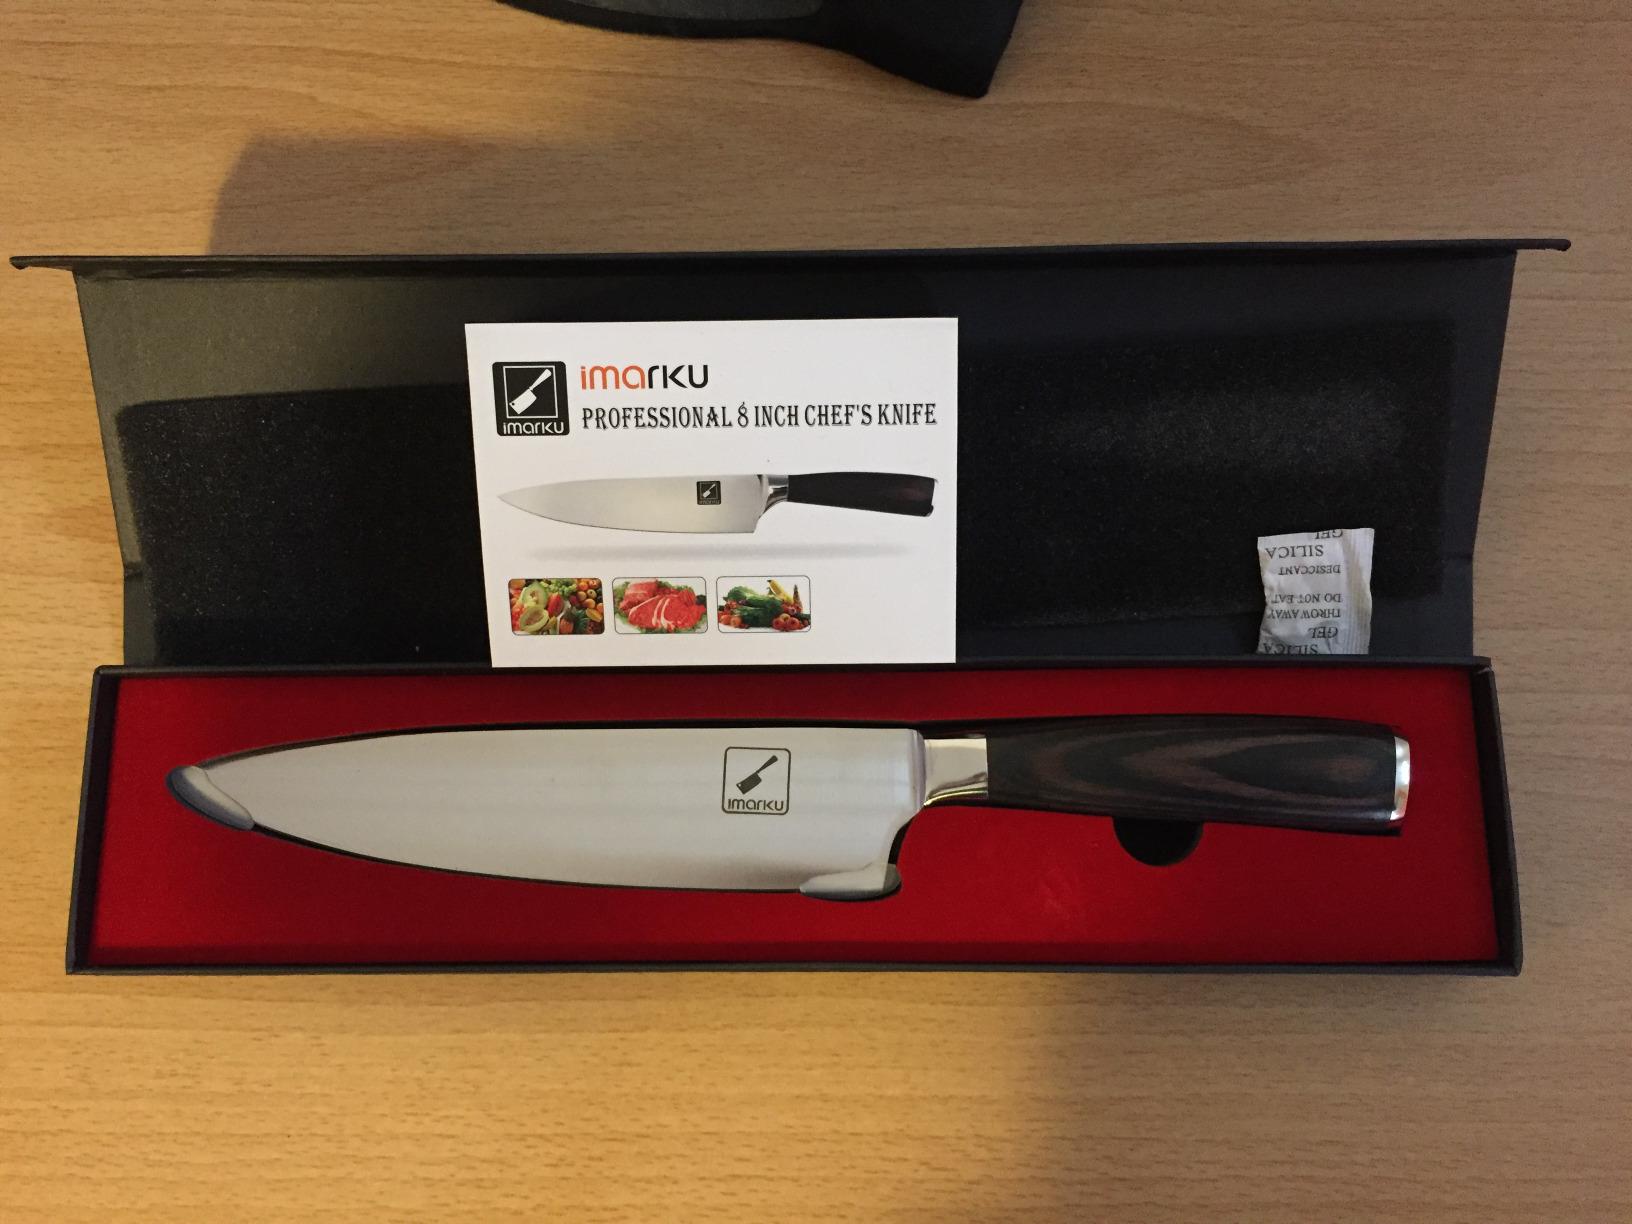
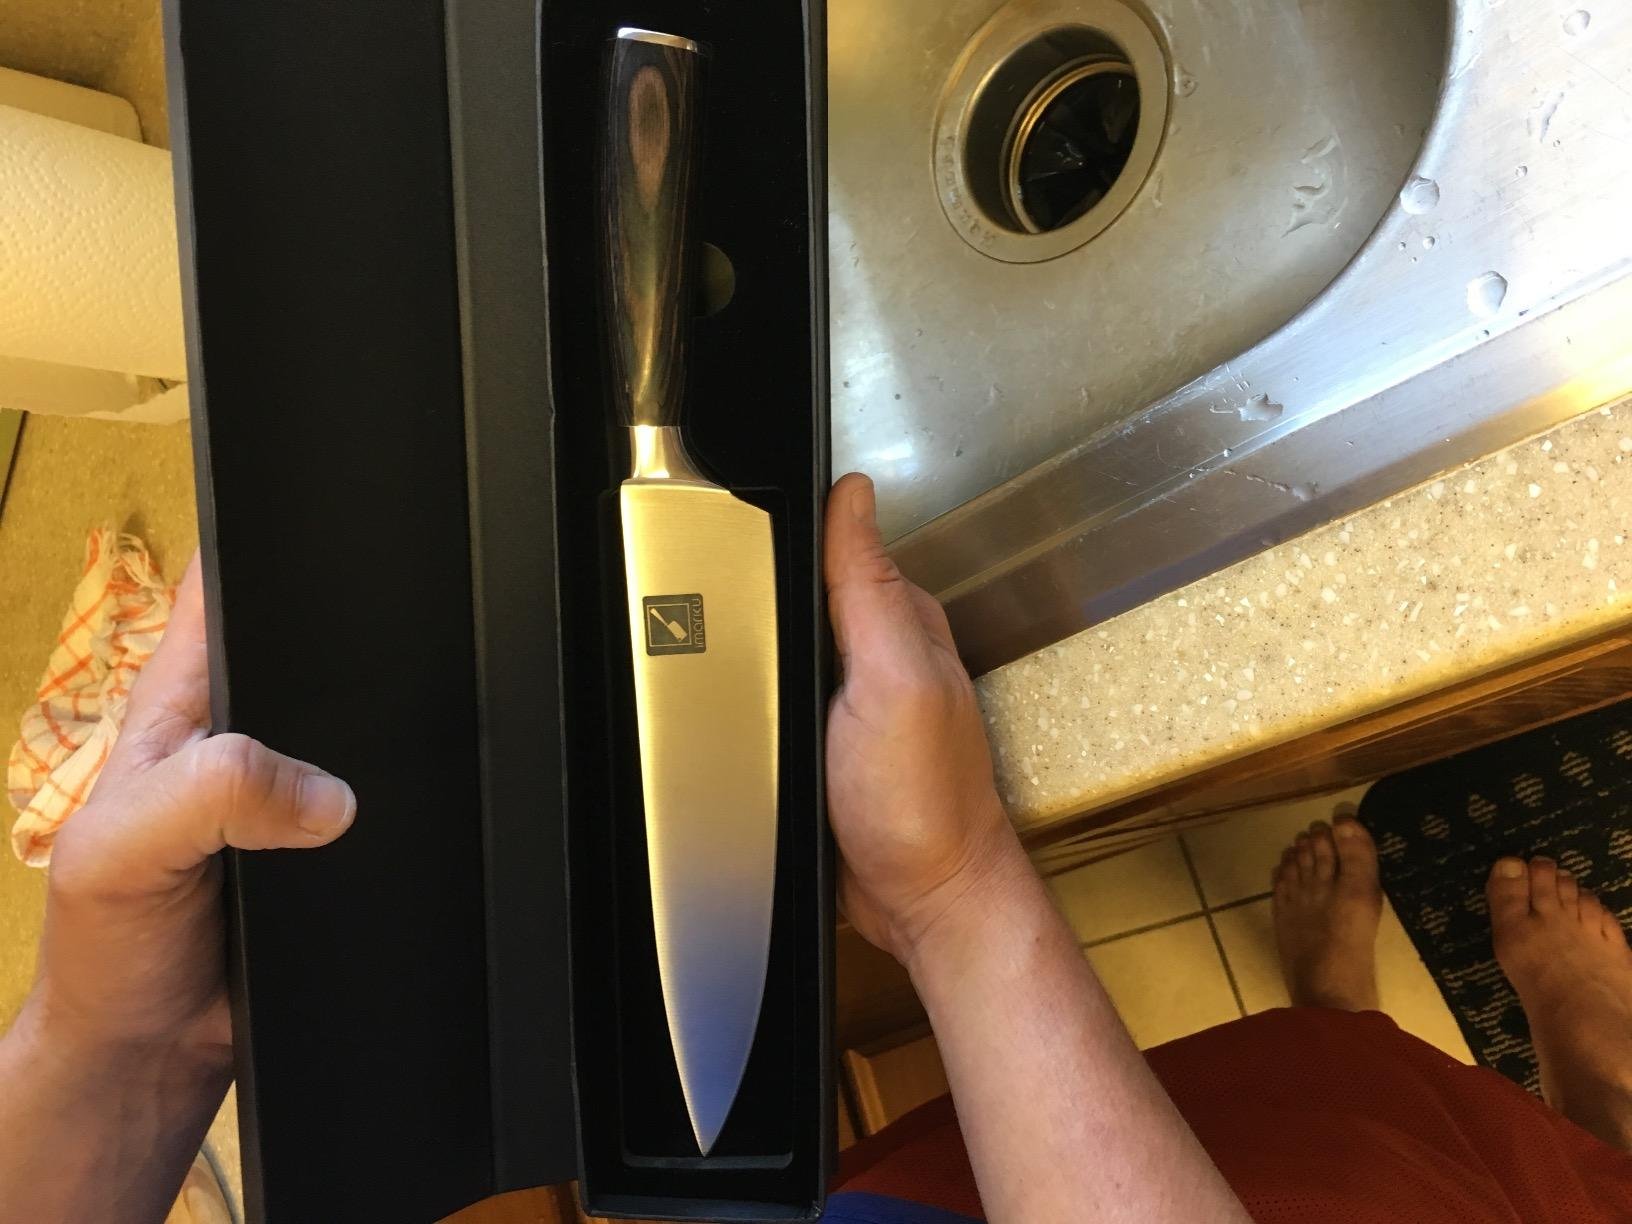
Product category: items_knife
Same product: yes